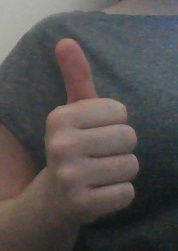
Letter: aleff